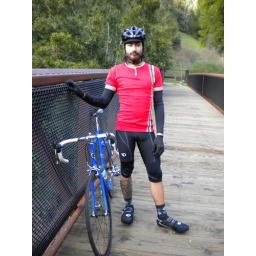
derek on a bridge in the lagunitas forest knoll with HIS new vintage road bike.